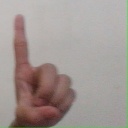
अक्षर: ड